Ozark station (Arkansas)

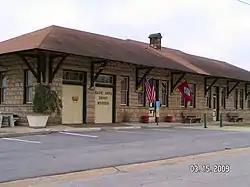

The Missouri-Pacific Depot, Ozark, now the Ozark Area Depot Museum, is a historic railroad station and museum at 1st and River Streets in Ozark, Arkansas. It is a roughly rectangular stone structure with a hip roof, standing between River Street and the railroad tracks. On its southern (rail-facing) side a telegrapher's booth projects. The roof has broad eaves extending around the building, supported by large Craftsman-style knee braces, and with exposed rafters visible. The station was built in 1910 by the Missouri-Pacific Railroad, and is notable for its association with the economically important railroad, and for its fine Craftsman architecture. It is now a local history museum.